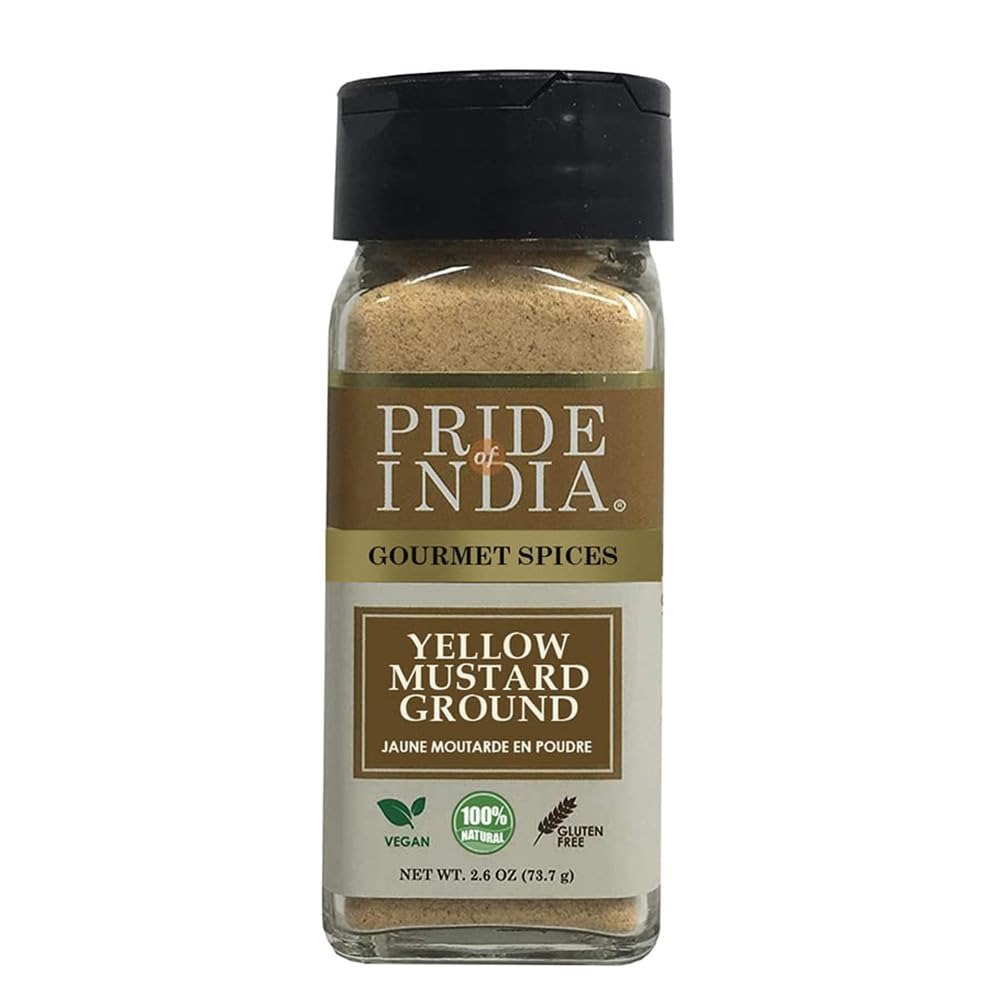
Item Name: Pride of India – Yellow Mustard Ground – Gourmet Spice - Ideal for Pickles/Mustard Dressing/Sauces/Hotdogs – Preservatives & Additives Free – Easy to Use – 2.6 oz. Small Dual Sifter
Product Description: Pride of India Yellow Mustard Ground is made with pure and 100% natural yellow mustard seeds that are sustainably sourced from small farms and processed minimally to ensure full flavor and taste when you add them to various dishes. Its strong, pungent and spicy flavor makes it an ideal ingredient in various foods like hotdog seasoning, meat rubs, ham glaze, salad dressing and so much more. This recipe-ready bottle is a must-have in every pantry. It is available in a dual sifter bottle for ease of use and fits in your pantry without taking up too much space.
Value: 2.6
Unit: Ounce

Price: 9.5